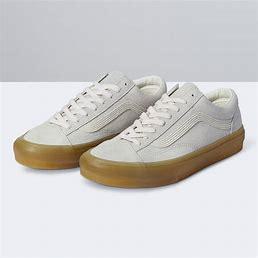
Brand: Vans
Model: Style 36 Skate